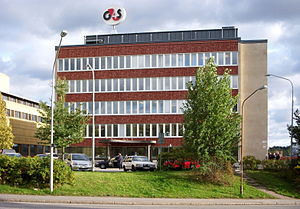
Helikopterrøveriet i Västberga
G4S Cash Services i Västberga, bygningens facade mod Västberga allé.
Helikopterrøveriet i Västberga fandt sted om morgenen den 23. september 2009 mod G4S Cash Services' værdidepot i Västberga i det sydlige Stockholm. Røverne havde stjålet en helikopter af typen Bell 206 Jet Ranger, som de benyttede til at hente byttet fra værdidepotet. Det var første gang, at der blev benyttet en helikopter til et røveri i Sverige. Polisflygets helikoptere på Myttinge på Värmdö kunne ikke komme, eftersom nogen havde placeret en bombeattrap på landingspladsen. Byttets omfang blev ifølge en opgivelse til TT 67 mio. SEK. Under retsmødet, som blev holdt i august 2010, erkendte Safa Kadhum, at han var en af de tre maskerede mænd, som havde været inde i værdidepotet.